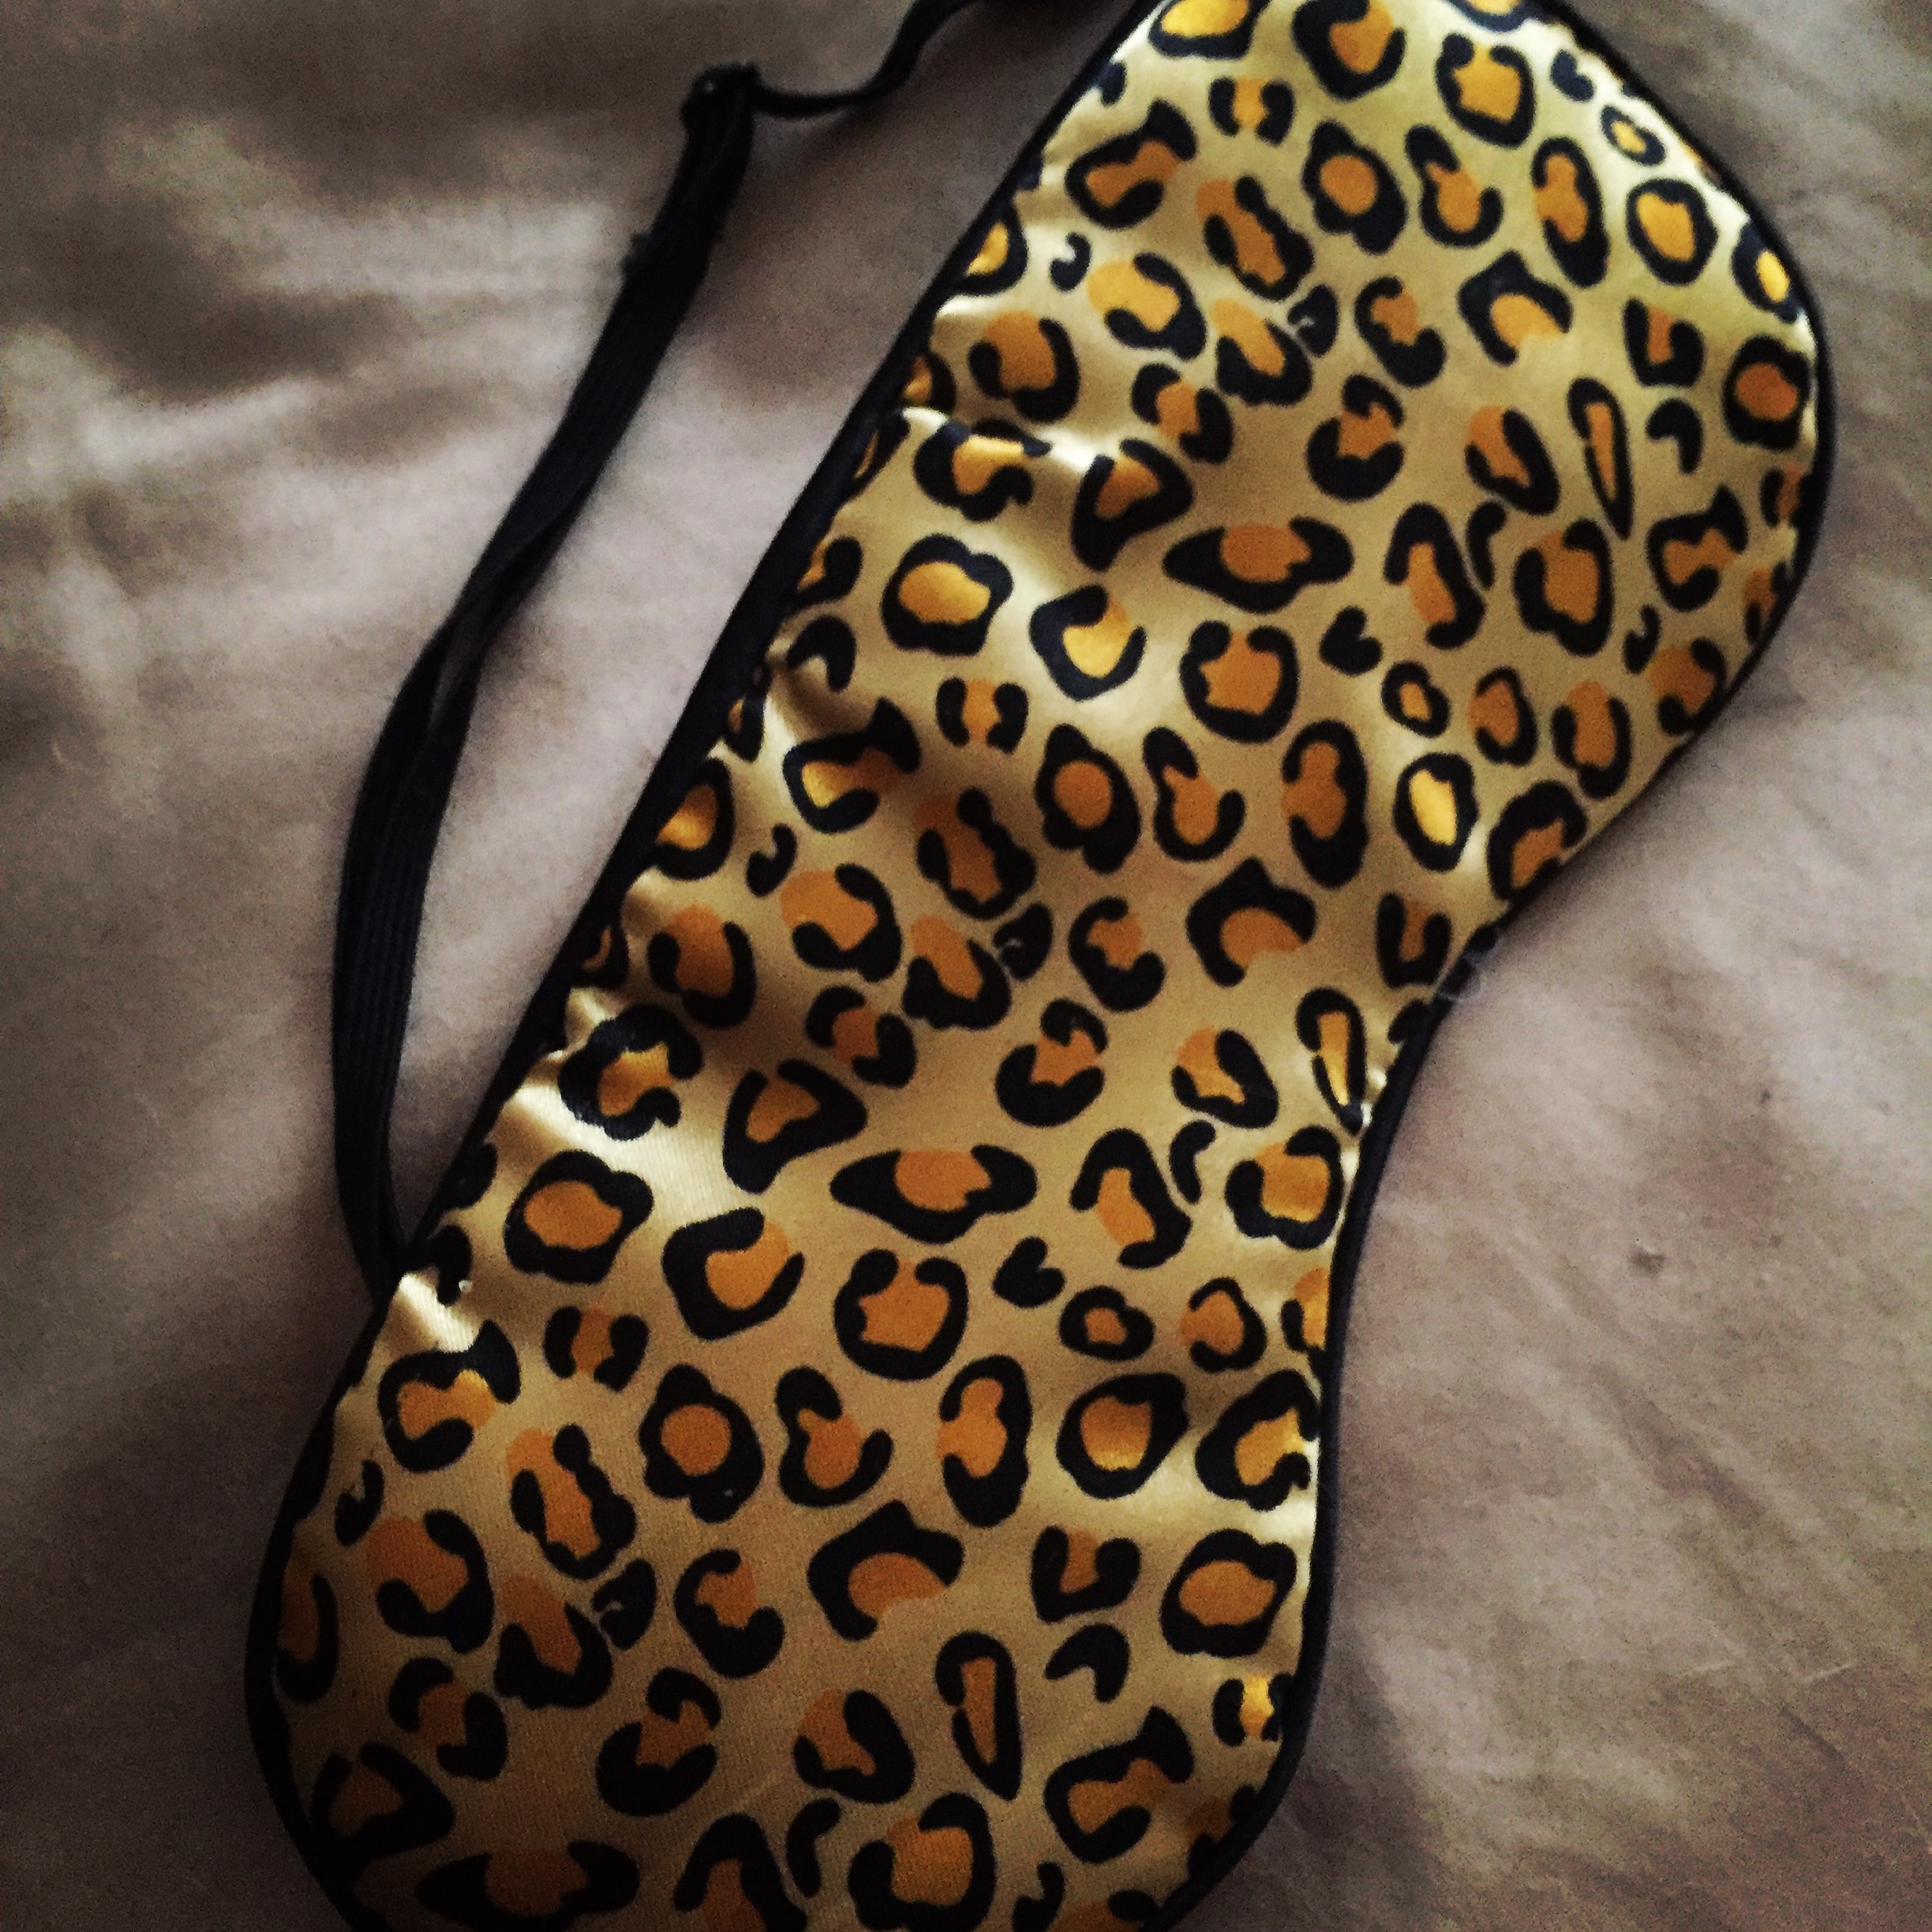
leg, pattern, mammal, leopard, human body, footwear, jaguar, big cats, cat like mammal